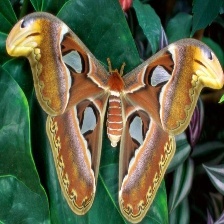
Species: ATLAS MOTH